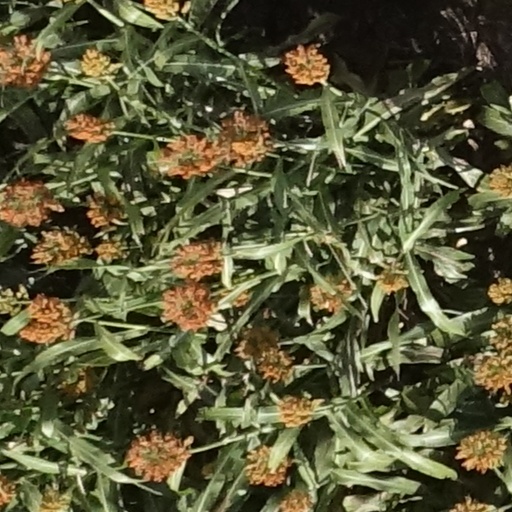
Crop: sorghum